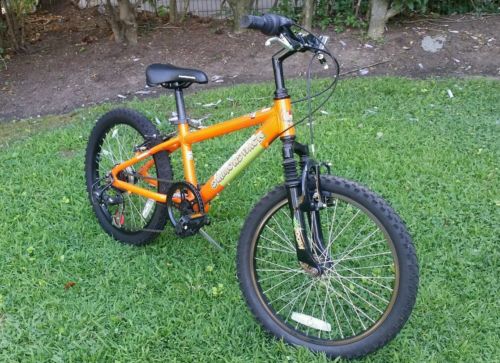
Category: bicycle